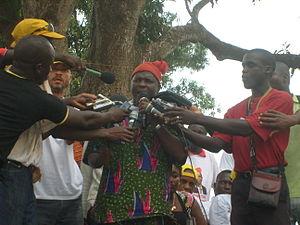
Kumba Ialá est un homme d'État bissau-guinéen, d'ethnie balante, né à Bula le 15 mars 1953 et mort à Bissau le 4 avril 2014. Il a été président de la Guinée-Bissau de 2000 à 2003.